Harry H. Critz

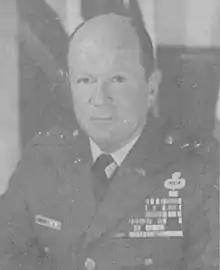
Lt. Gen. Harry H. Critz

Lieutenant General Harry Herndon Critz (26 February 1912 – 2 May 1982) was a native Texan, born in Teague. Rising through the ranks during periods of war, his final post was as Commanding General of Fort Sam Houston, in San Antonio, Texas.